Bachitherium

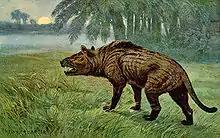
Old restoration of "Hyaenodon" in a subtropical environment. "Hyaenodon" appeared in Europe by the late Eocene (MP17a) and existed there for up to the earliest Miocene (MP30).

For much of the Eocene, a hothouse climate with humid, tropical environments with consistently high precipitations prevailed. Modern mammalian orders including the Perissodactyla, Artiodactyla, and Primates (or the suborder Euprimates) appeared already by the early Eocene, diversifying rapidly and developing dentitions specialized for folivory. The omnivorous forms mostly either switched to folivorous diets or went extinct by the middle Eocene (47 - 37 Ma) along with the archaic "condylarths." By the late Eocene (approx. 37 - 33 Ma), most of the ungulate form dentitions shifted from bunodont cusps to cutting ridges (i.e. lophs) for folivorous diets.